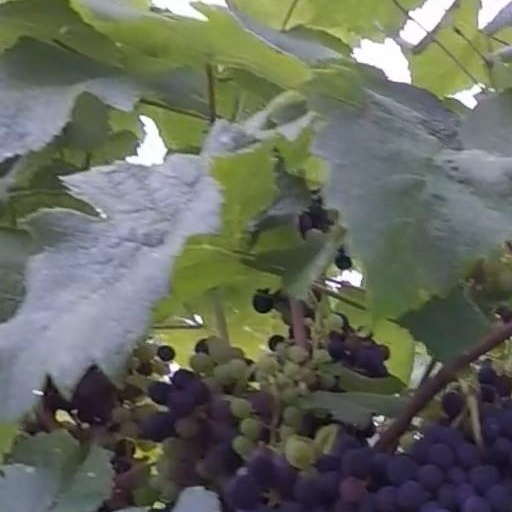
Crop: grape